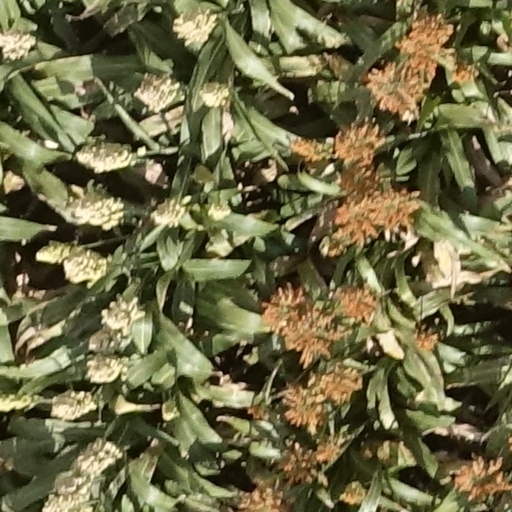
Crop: sorghum